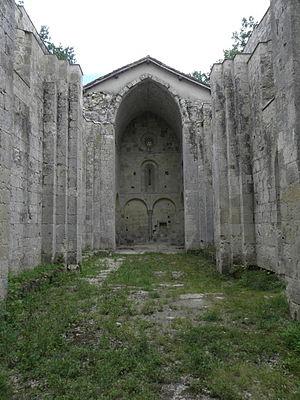
Église Saint-Pierre de Genens, sise commune de Montréal (32). Vue intérieure.
L’église Saint-Pierre de Genens est une église romane, aujourd’hui en ruine, sur le territoire de la commune de Montréal-du-Gers, dans le Gers.
Cet article recense les monuments historiques du Gers, en France.